Irmengard of Oettingen

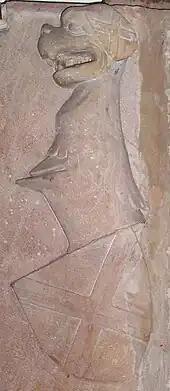
Contemporary family coat of arms from the epitaph of her grand niece Elisabeth of Oettingen (d. 1406), in the collegiate church in Neustadt an der Weinstrasse

Born in Worms, Germany, Irmengard of Oettingen was the daughter of Count Louis VI of Oettingen (1288–1346) and his wife Agnes of Württemberg (1295–1317), a daughter of Eberhard the Illustrious, of Württemberg.